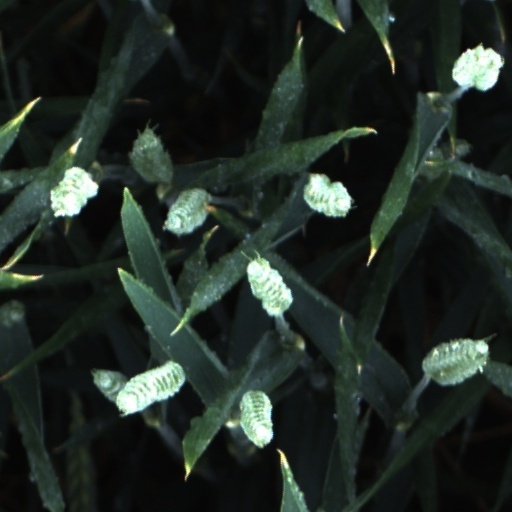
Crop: wheat